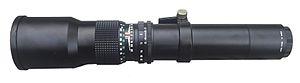
Un objectif est un système optique constitué d'un ensemble de lentilles optiques simples ou composées en verre minéral ou organique qui forment une succession de dioptres sphériques, asphériques ou plans qui caractérise le premier élément de l'instrument d'optique qui reçoit les rayons lumineux émanant de l'« objet ».